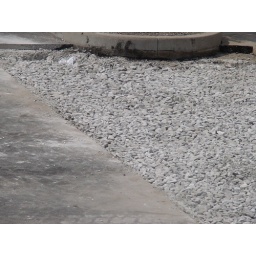
This specific rock will allow rising water to flow into the underground pipes that are installed below the rock.